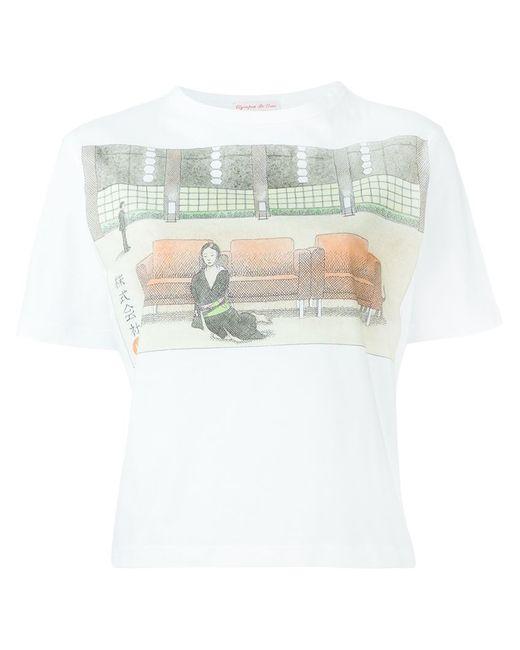
imagine-Hemd mit Druckdetail in Weiß